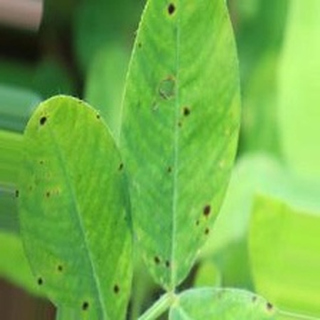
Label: groundnut_early_leaf_spot